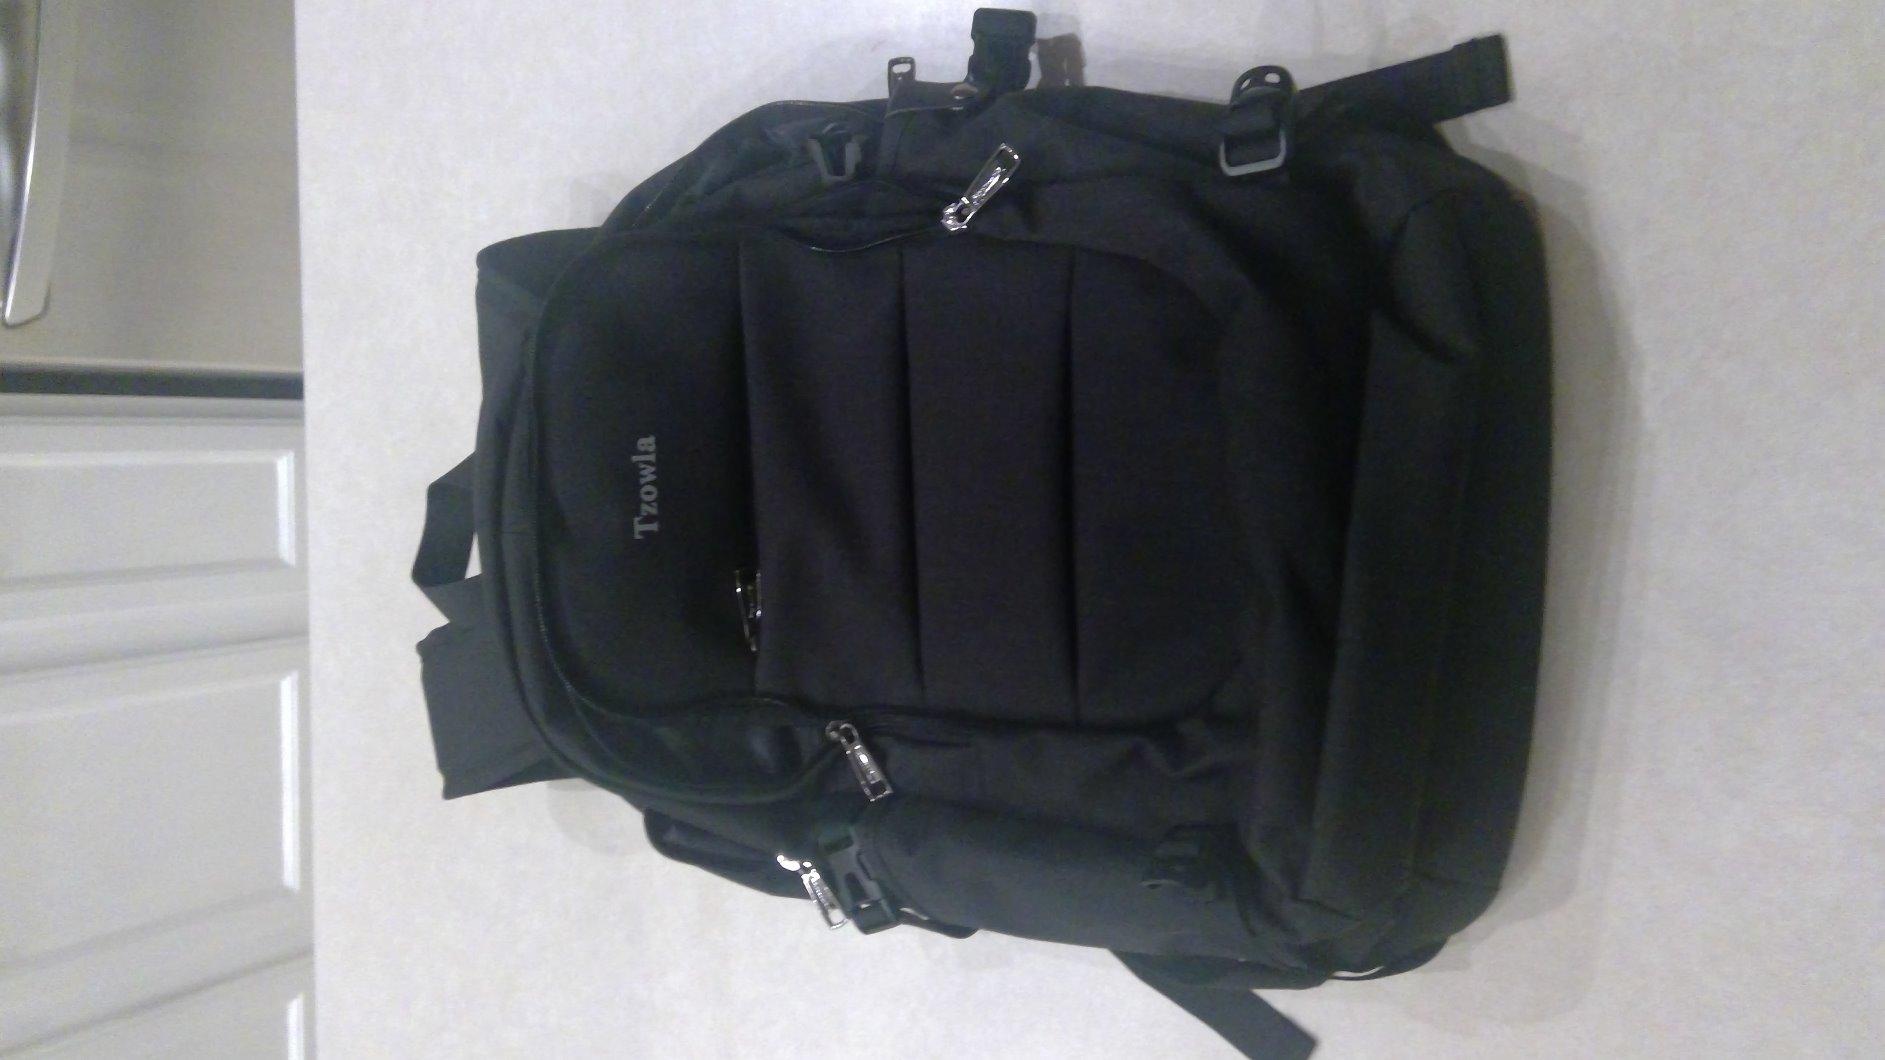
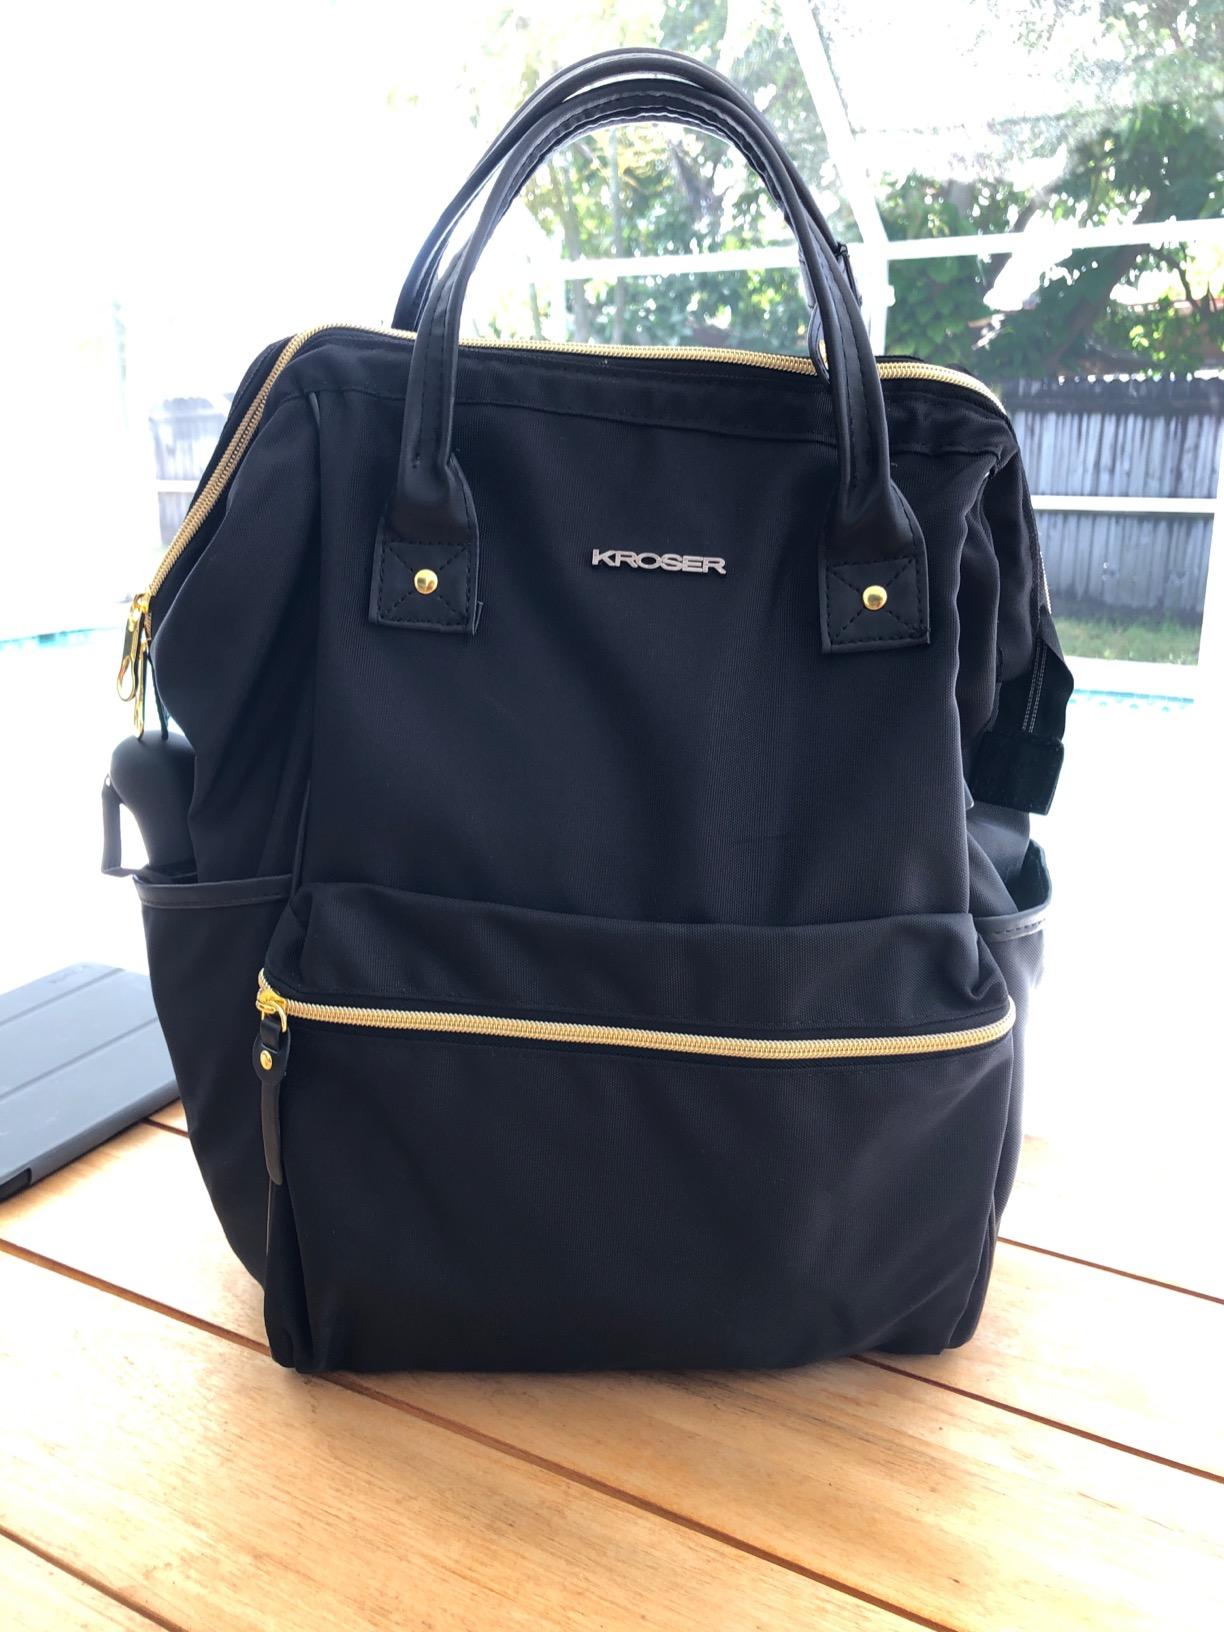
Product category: bag
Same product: no